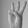
ASL letter: W